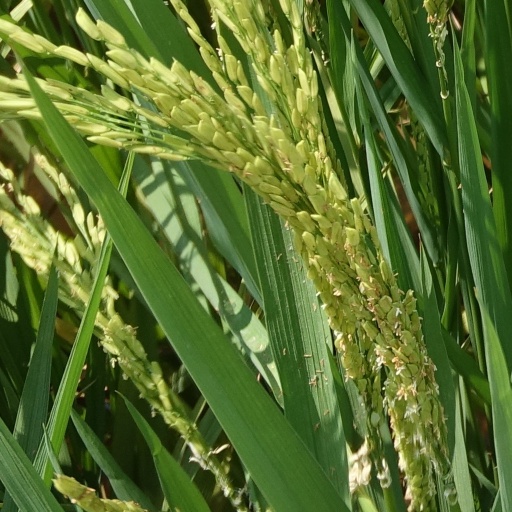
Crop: rice